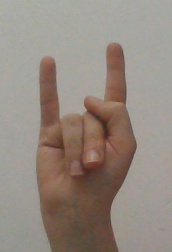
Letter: la